Omayra Sánchez

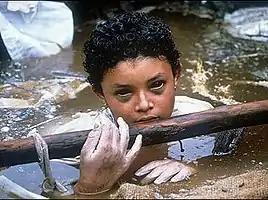
Frank Fournier's photograph of Sánchez

Omayra Sánchez Garzón (August 28, 1972 – November 16, 1985) was a Colombian girl trapped and killed by a landslide when she was 13 years old.